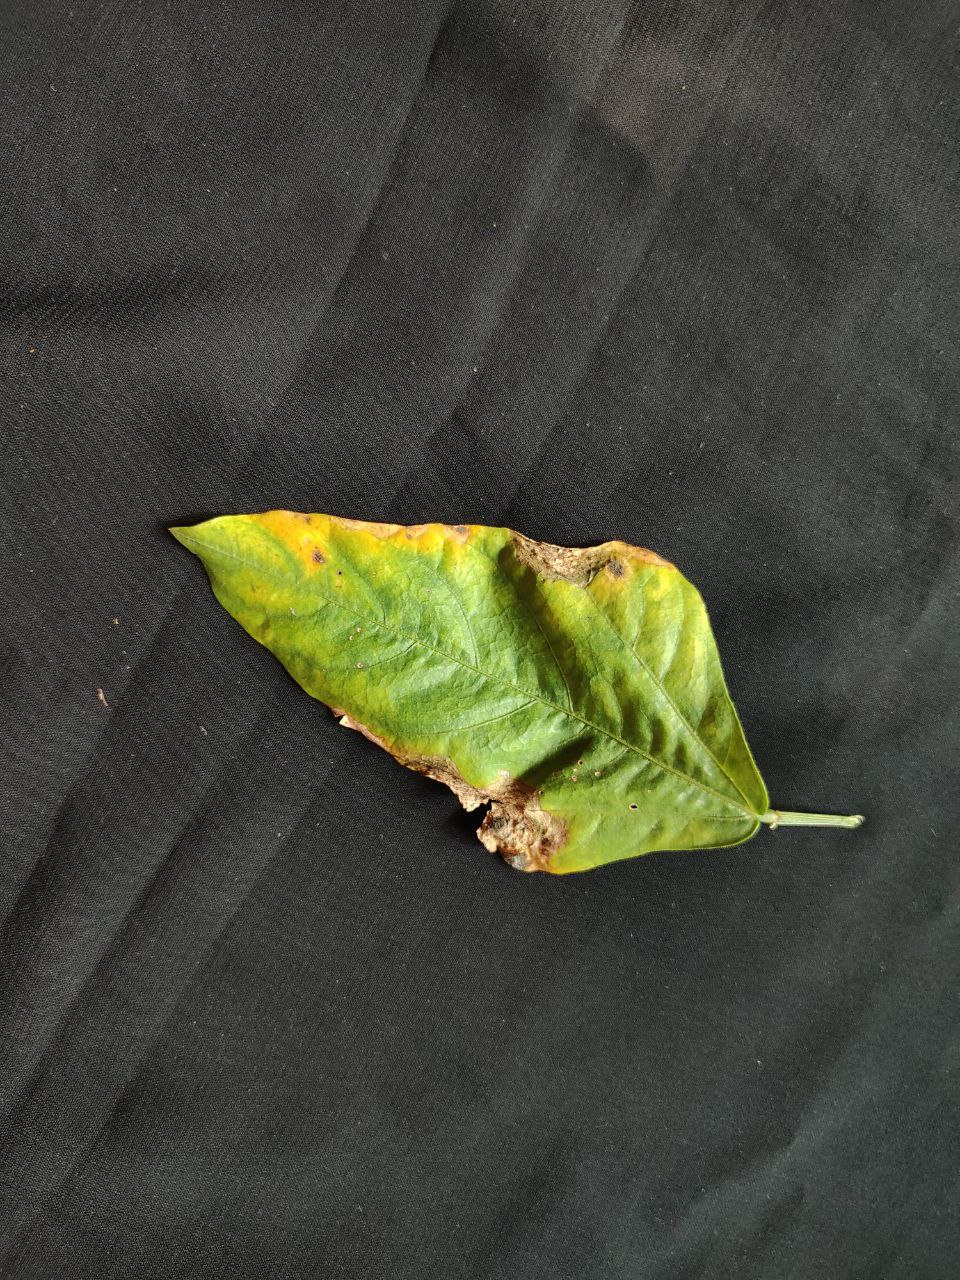
Crop: cowpea
Leaf condition: Bacterial wilt